Sarens

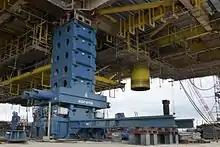
Sarens' Climbing System 5000

Sarens was founded by Frans Sarens in 1921 for forestry works and the transportation of trees using horses and carts. Soon, the company entered the mechanical transportation and lifting industry. It was incorporated on the 2nd of September in 1955. The company’s equipment has been used for projects including cement plant repairs, sea port operations, bridge construction, canal expansion (including the Panama Canal), mass transit construction, sports arenas, and power plant installations as well as repairs, such as the Chernobyl Nuclear Plant. Sarens has completed lifts with cranes stationed on both land and floating on the water.